Diffuser (optics)

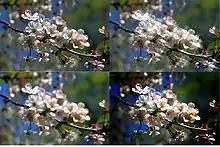
Top left: original image. Bottom left: diffusion filter. Top right: cross-screen effect. Bottom right: lomo effect.

"Diffusion filter" may also refer to a translucent photographic filter used for a special effect. When used in front of the camera lens, a diffusion filter softens subjects and generates a dreamy haze. This effect can also be improvised by smearing petroleum jelly on a UV filter or shooting through a nylon stocking. Diffusion filters may be uniform or may have a clear center area to create a vignette of diffused area around the clear center subject.